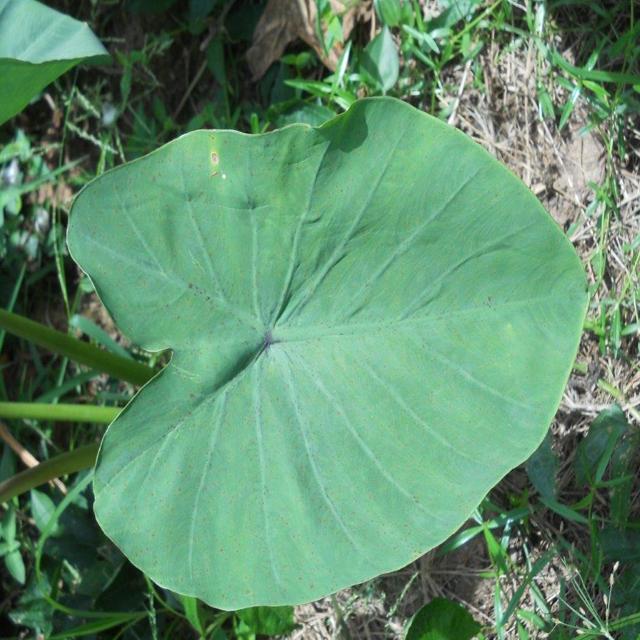
Label: Healthy